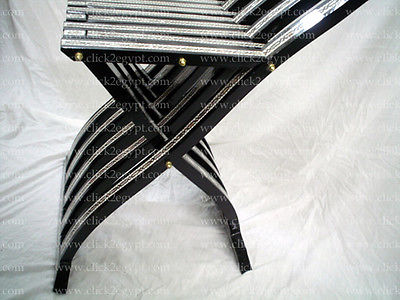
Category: chair